Sardar Asif Nakai

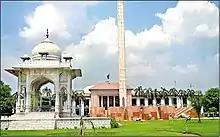
Beautiful view of Punjab Assembly Lahore - panoramio.jpg

Sardar Muhammad Asif Nakai is a Pakistani politician who was Provincial Minister of Punjab for Communication and Works, in office from 27 August 2018 till April 2022. He had been a member of the Provincial Assembly of the Punjab from August 2018 till January 2023.